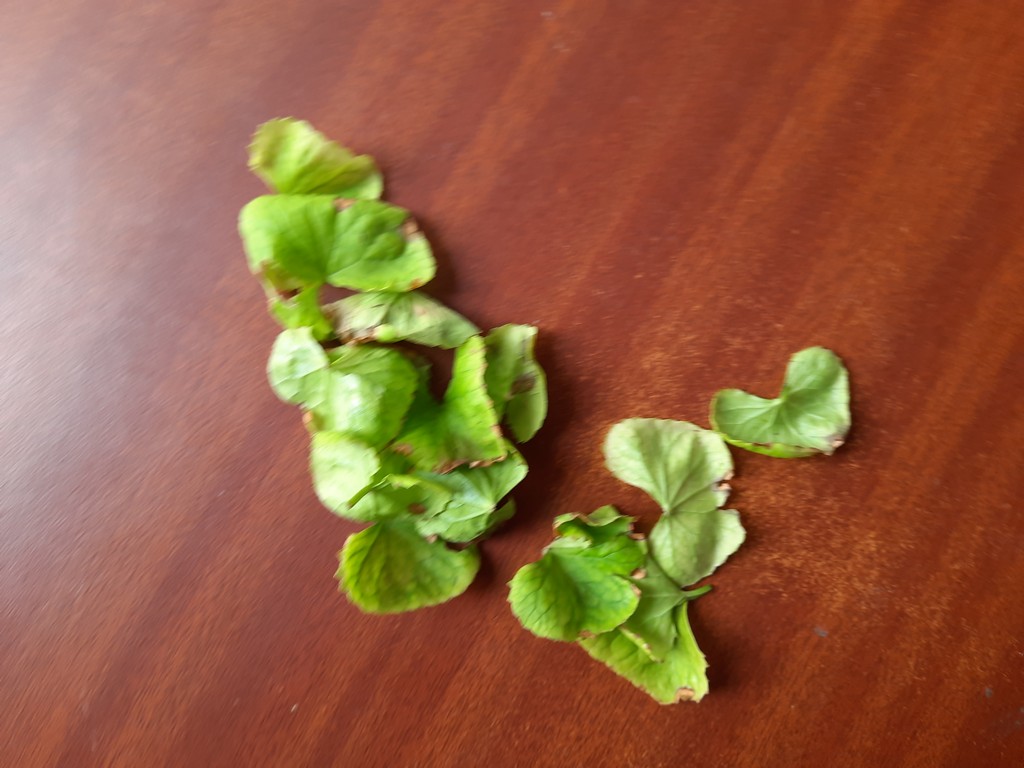
Label: Unhealthy